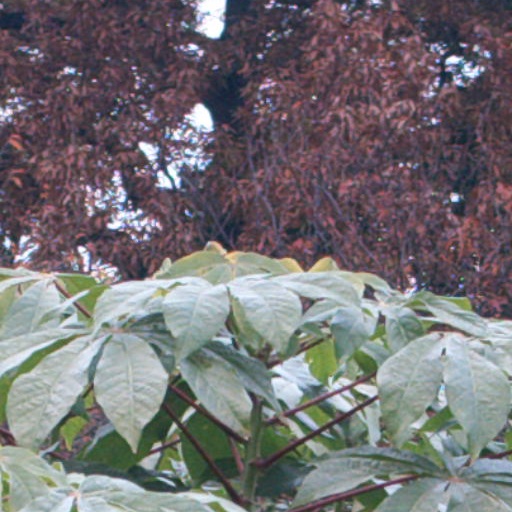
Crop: cassava